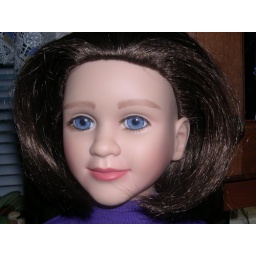
Denika in blue dress $109.-+Shipping